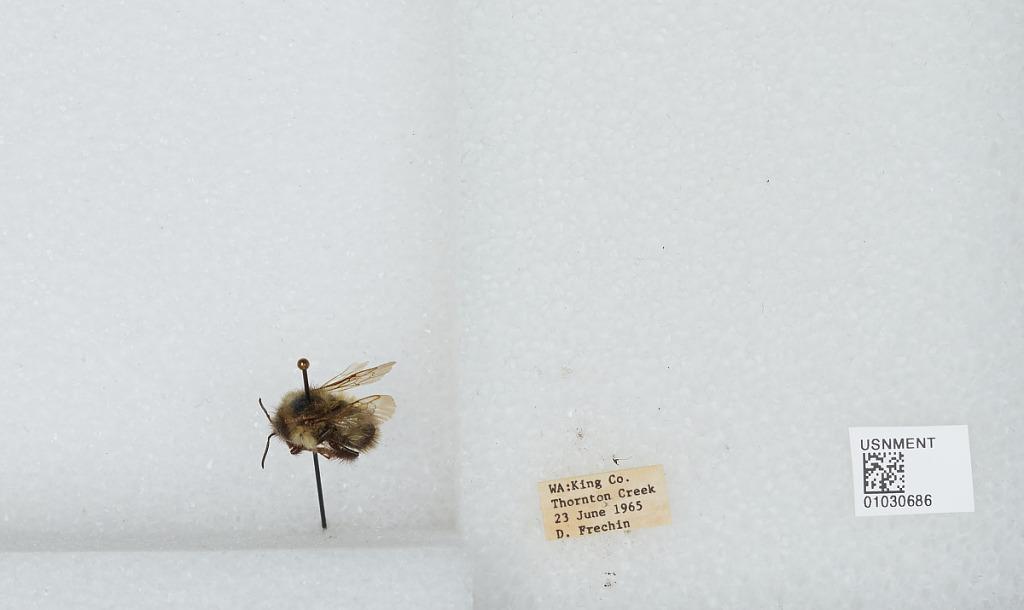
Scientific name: Bombus (Pyrobombus) mixtus Cresson
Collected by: D. Frechin
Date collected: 1965-6-23
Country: United States
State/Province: Washington
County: King
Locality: Thornton Creek
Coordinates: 47.7031, -122.309